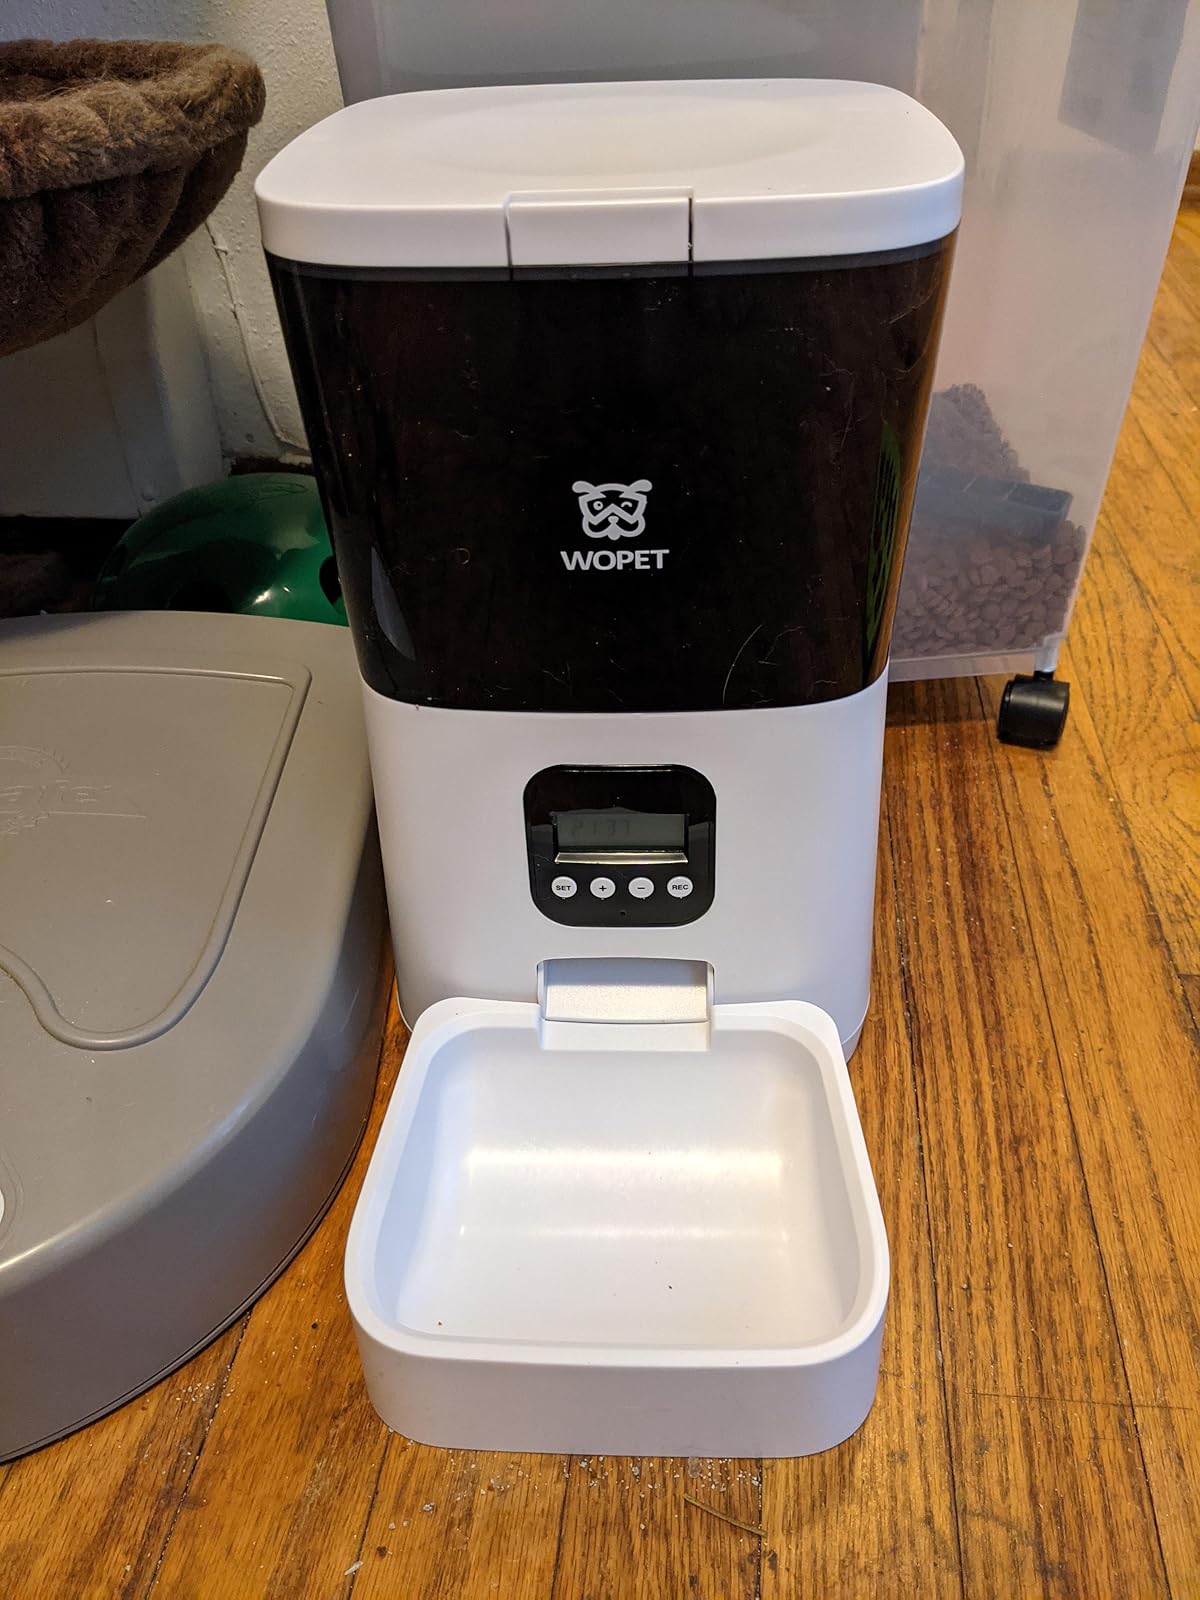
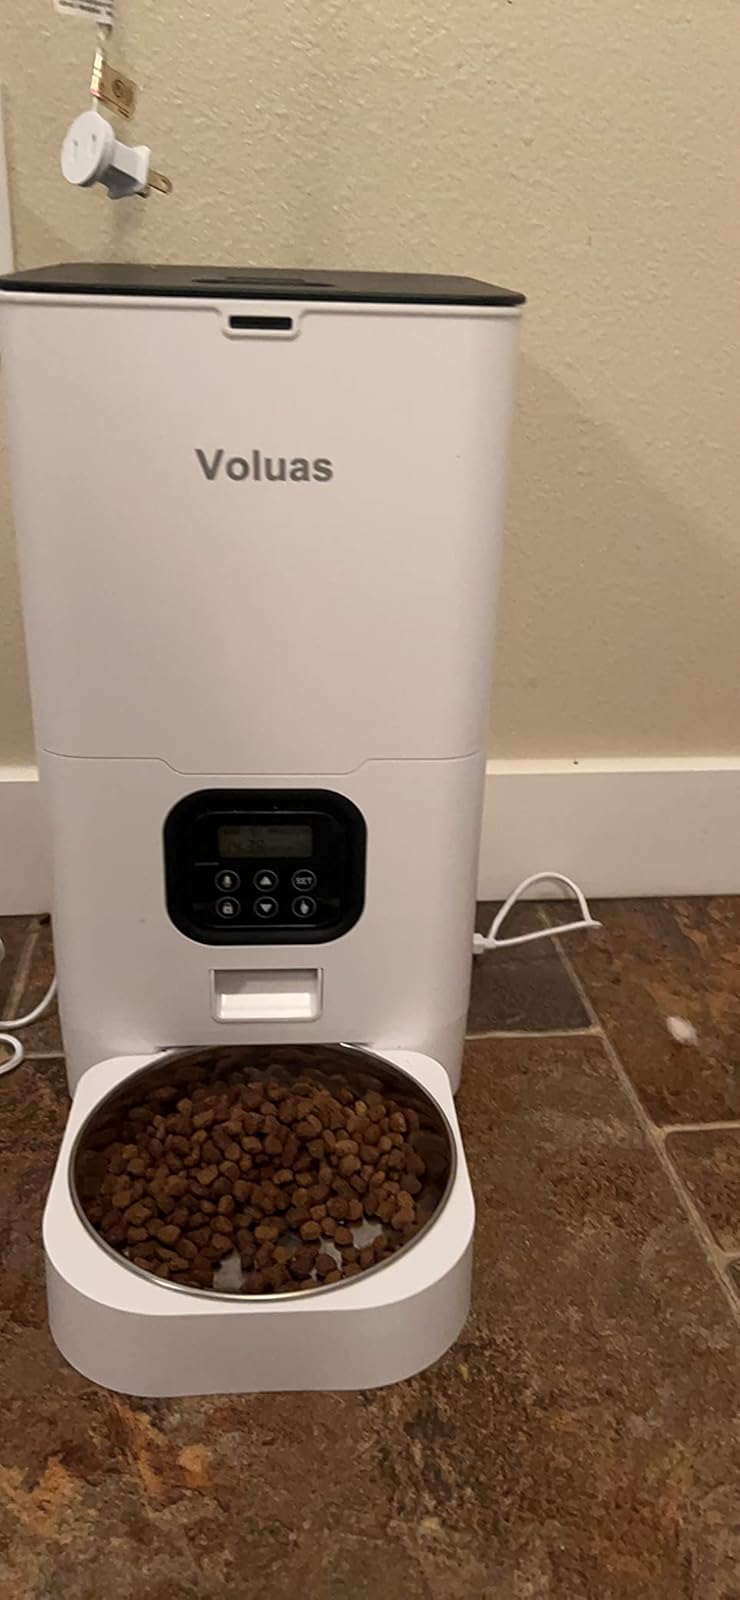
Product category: items_feeder
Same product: no